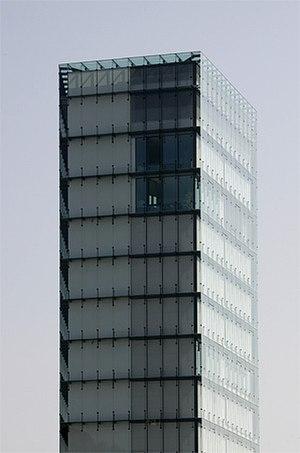
Neuchâtel est une ville de Suisse, chef-lieu du canton de Neuchâtel et de l'ancien district de Neuchâtel. Située dans la région Littoral au bord du lac de Neuchâtel, sur le flanc sud du massif du Jura, elle fait face à la chaîne des Alpes.